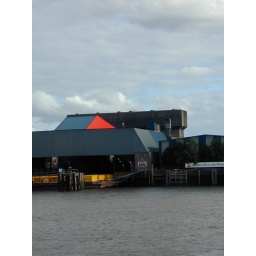
unremarkable industrial building elevated by a painted wall